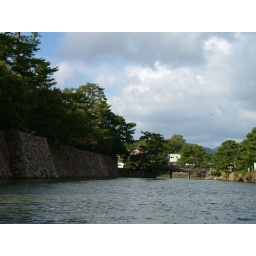
The stone wall is also original one, it was build up in 17 century.